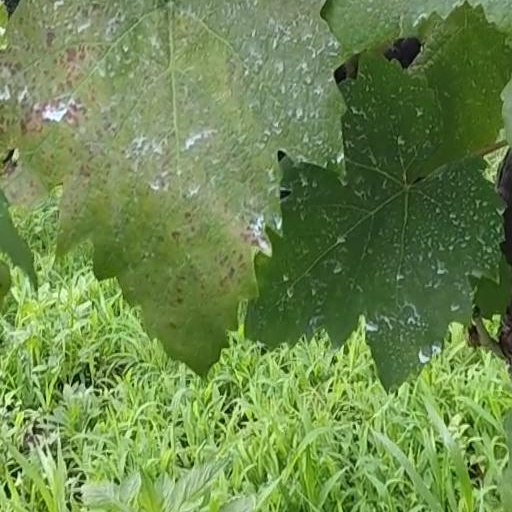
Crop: grape